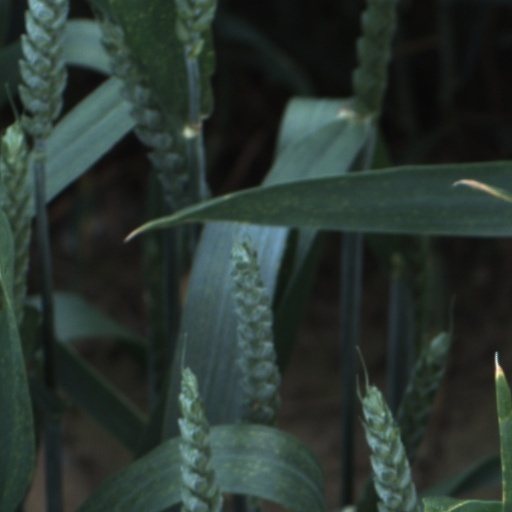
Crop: wheat